Kayak Bay

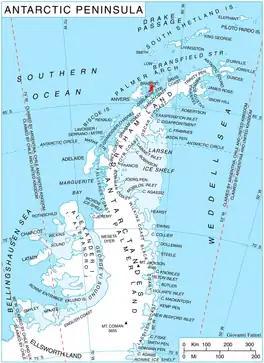
Location of Brabant Island in the Antarctic Peninsula region.

Kayak Bay is a bay, wide, on the inner (west) side of Pampa Passage, indenting the east coast of Brabant Island in the Palmer Archipelago in Antarctica north of Momino Point and south of Bov Point. Malpighi Glacier and Mackenzie Glacier flow into the bay.